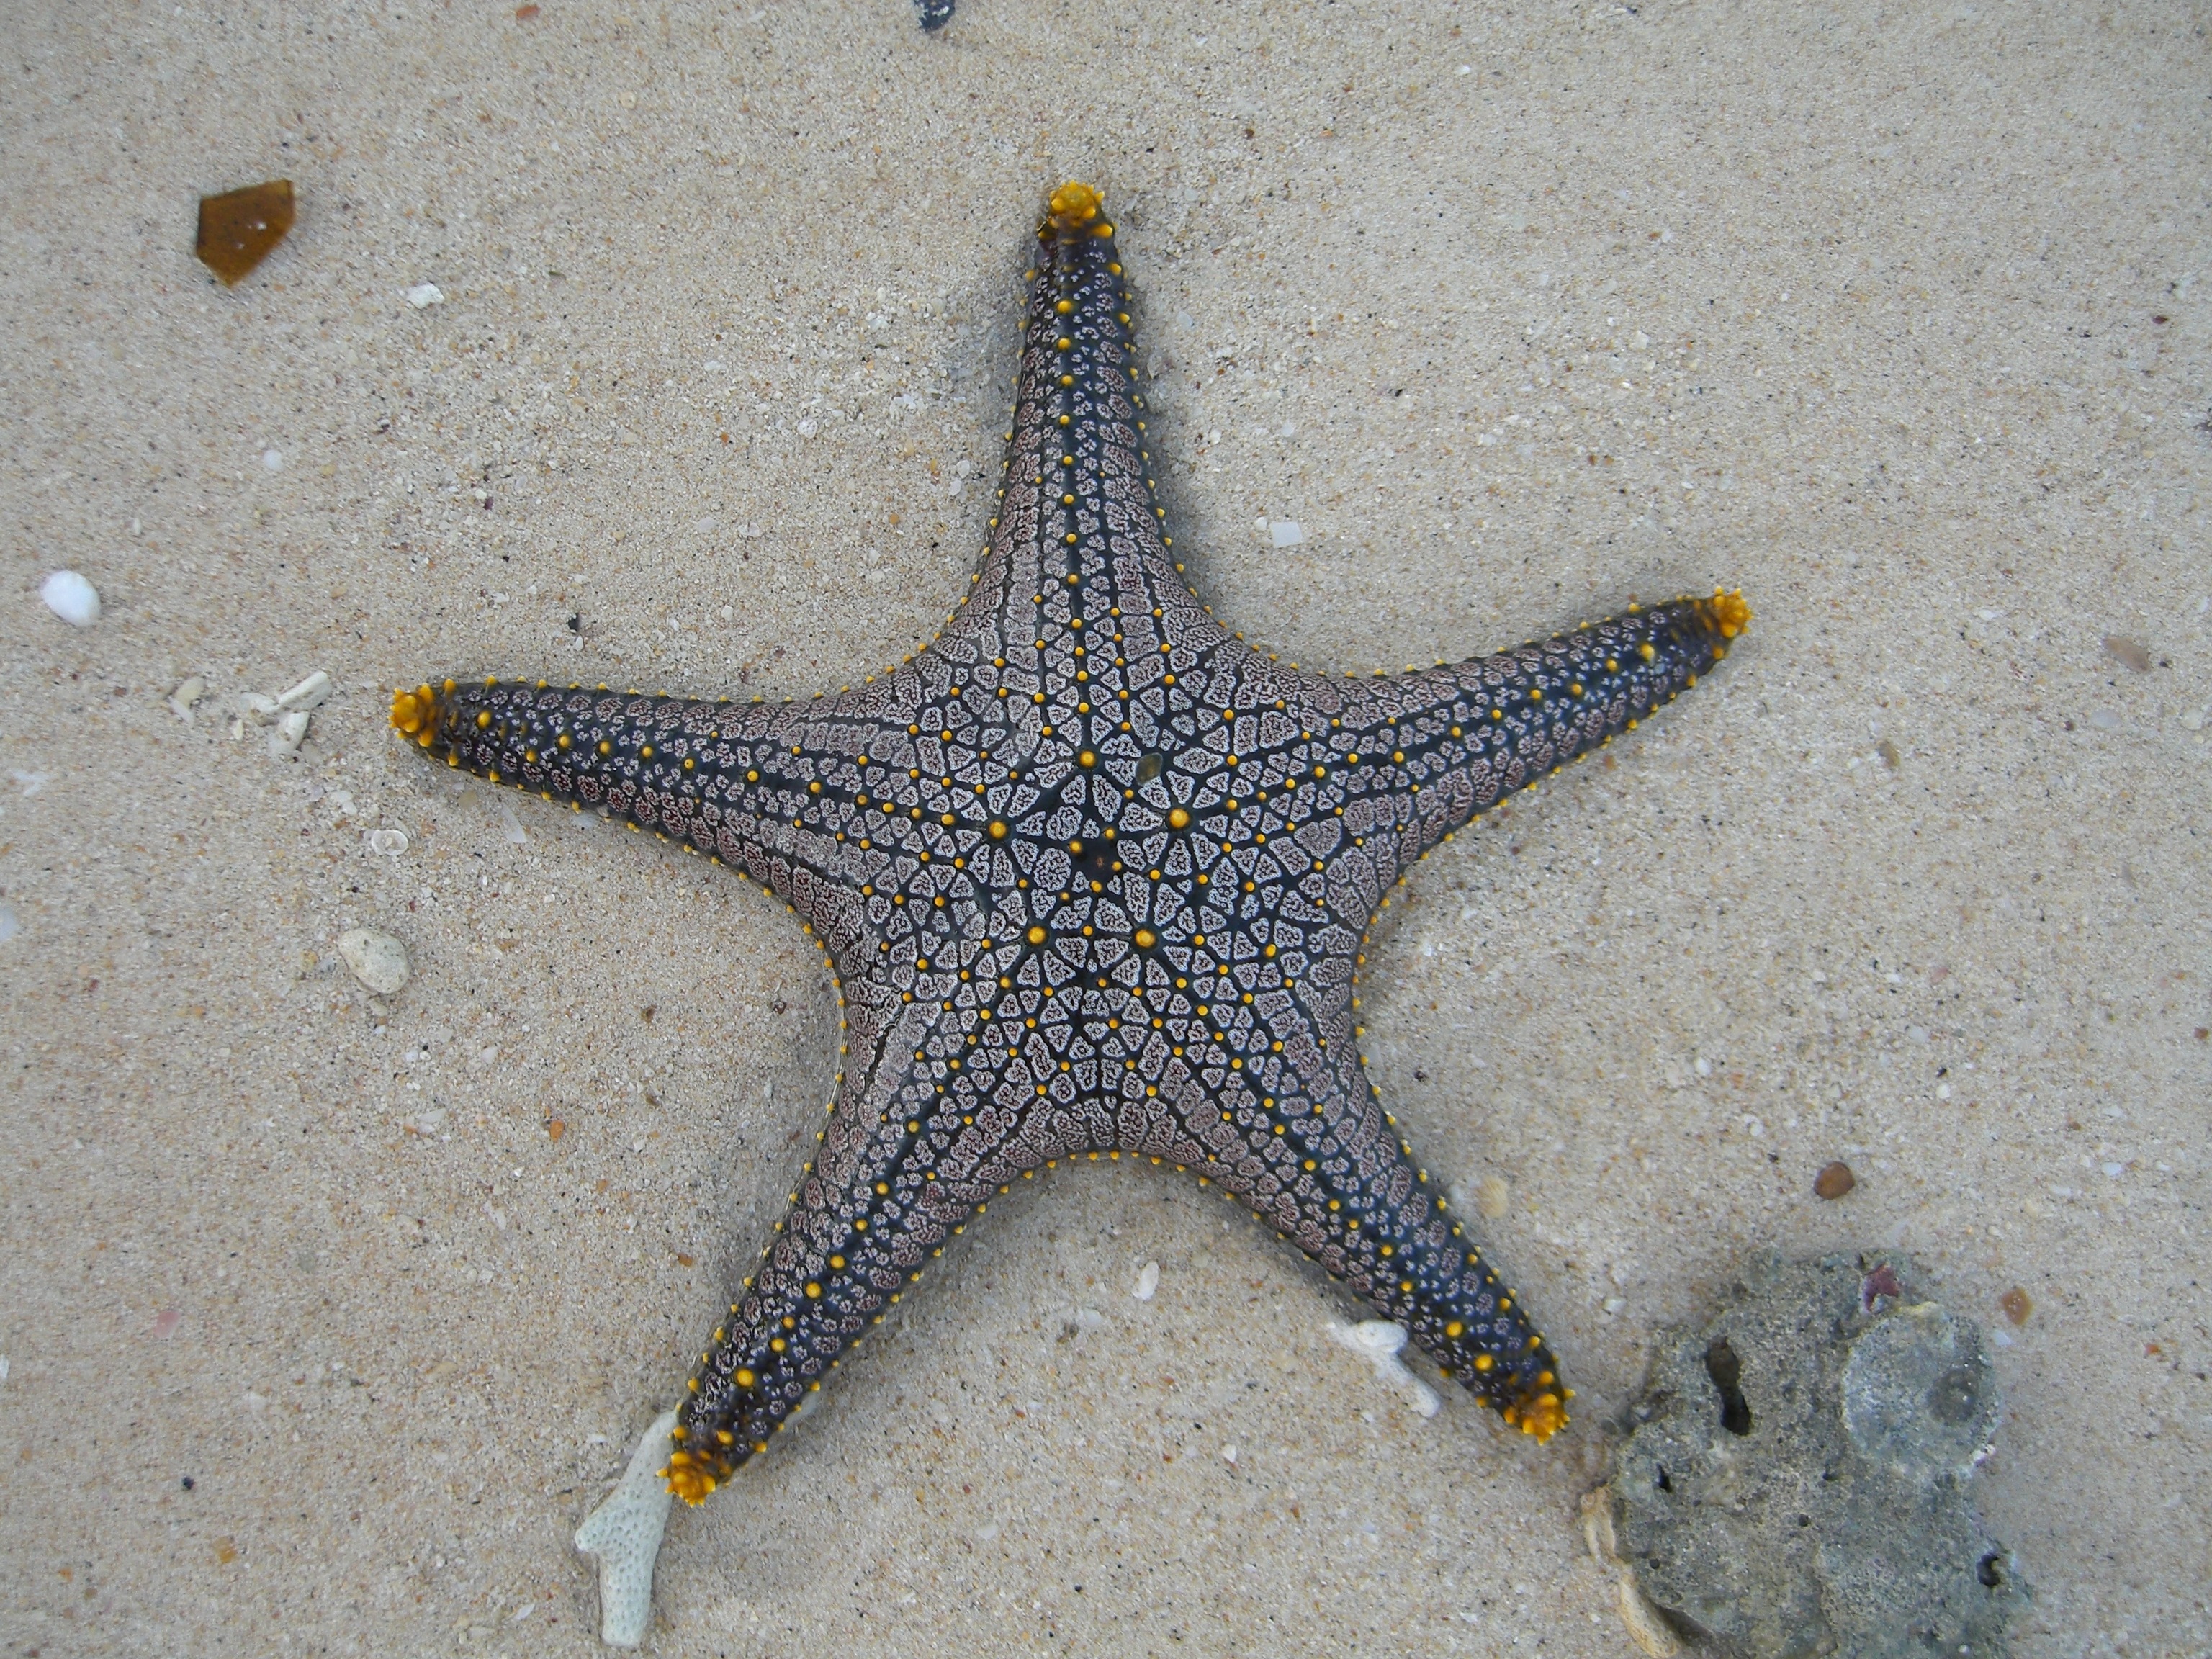
biology, fauna, starfish, invertebrate, marine life, tropics, public record, echinoderm, marine biology, marine invertebrates